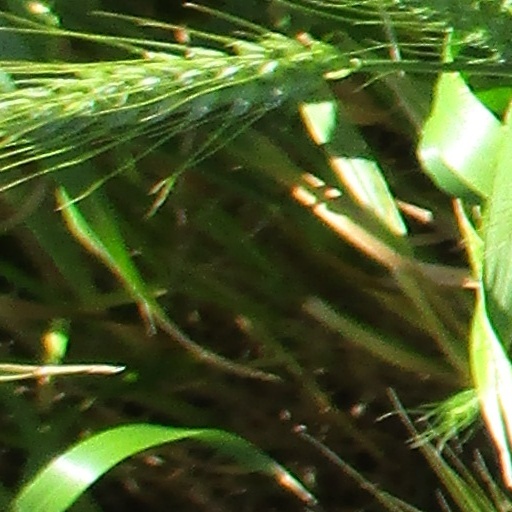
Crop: wheat